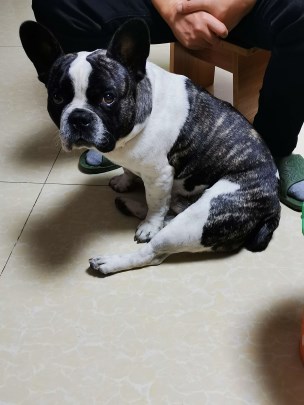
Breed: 1121-n000002-French_bulldog